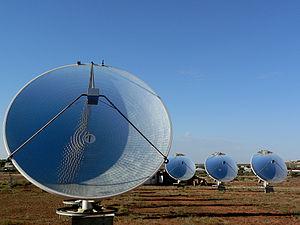
La centrale électrique solaire de White Cliffs, en Nouvelle Galles du Sud (Australie).
L'énergie solaire en Australie connait une croissance très rapide, grâce à un ensoleillement parmi les meilleurs au monde et à une politique de soutien initiée en 2001, puis renforcée en plusieurs étapes, et variant selon les États : système de certificats d'énergie renouvelable, tarifs d'achat garantis, appels d'offres, soutien à la recherche, etc.